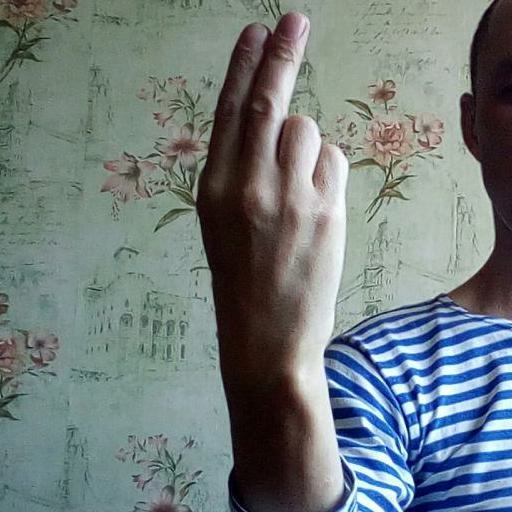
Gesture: two_up_inverted